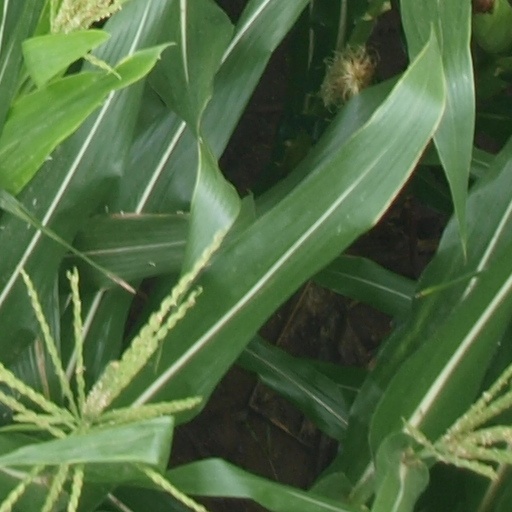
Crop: maize; corn